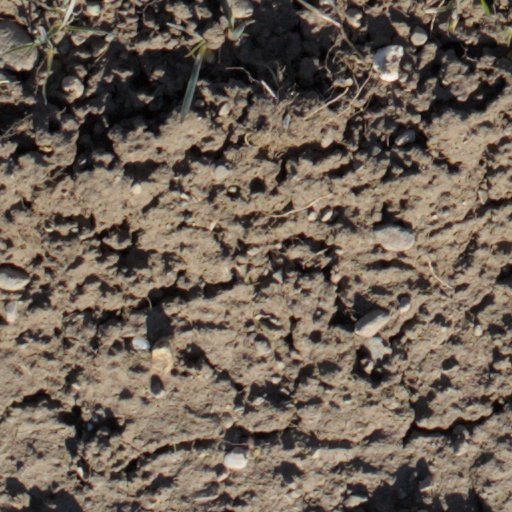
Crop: wheat